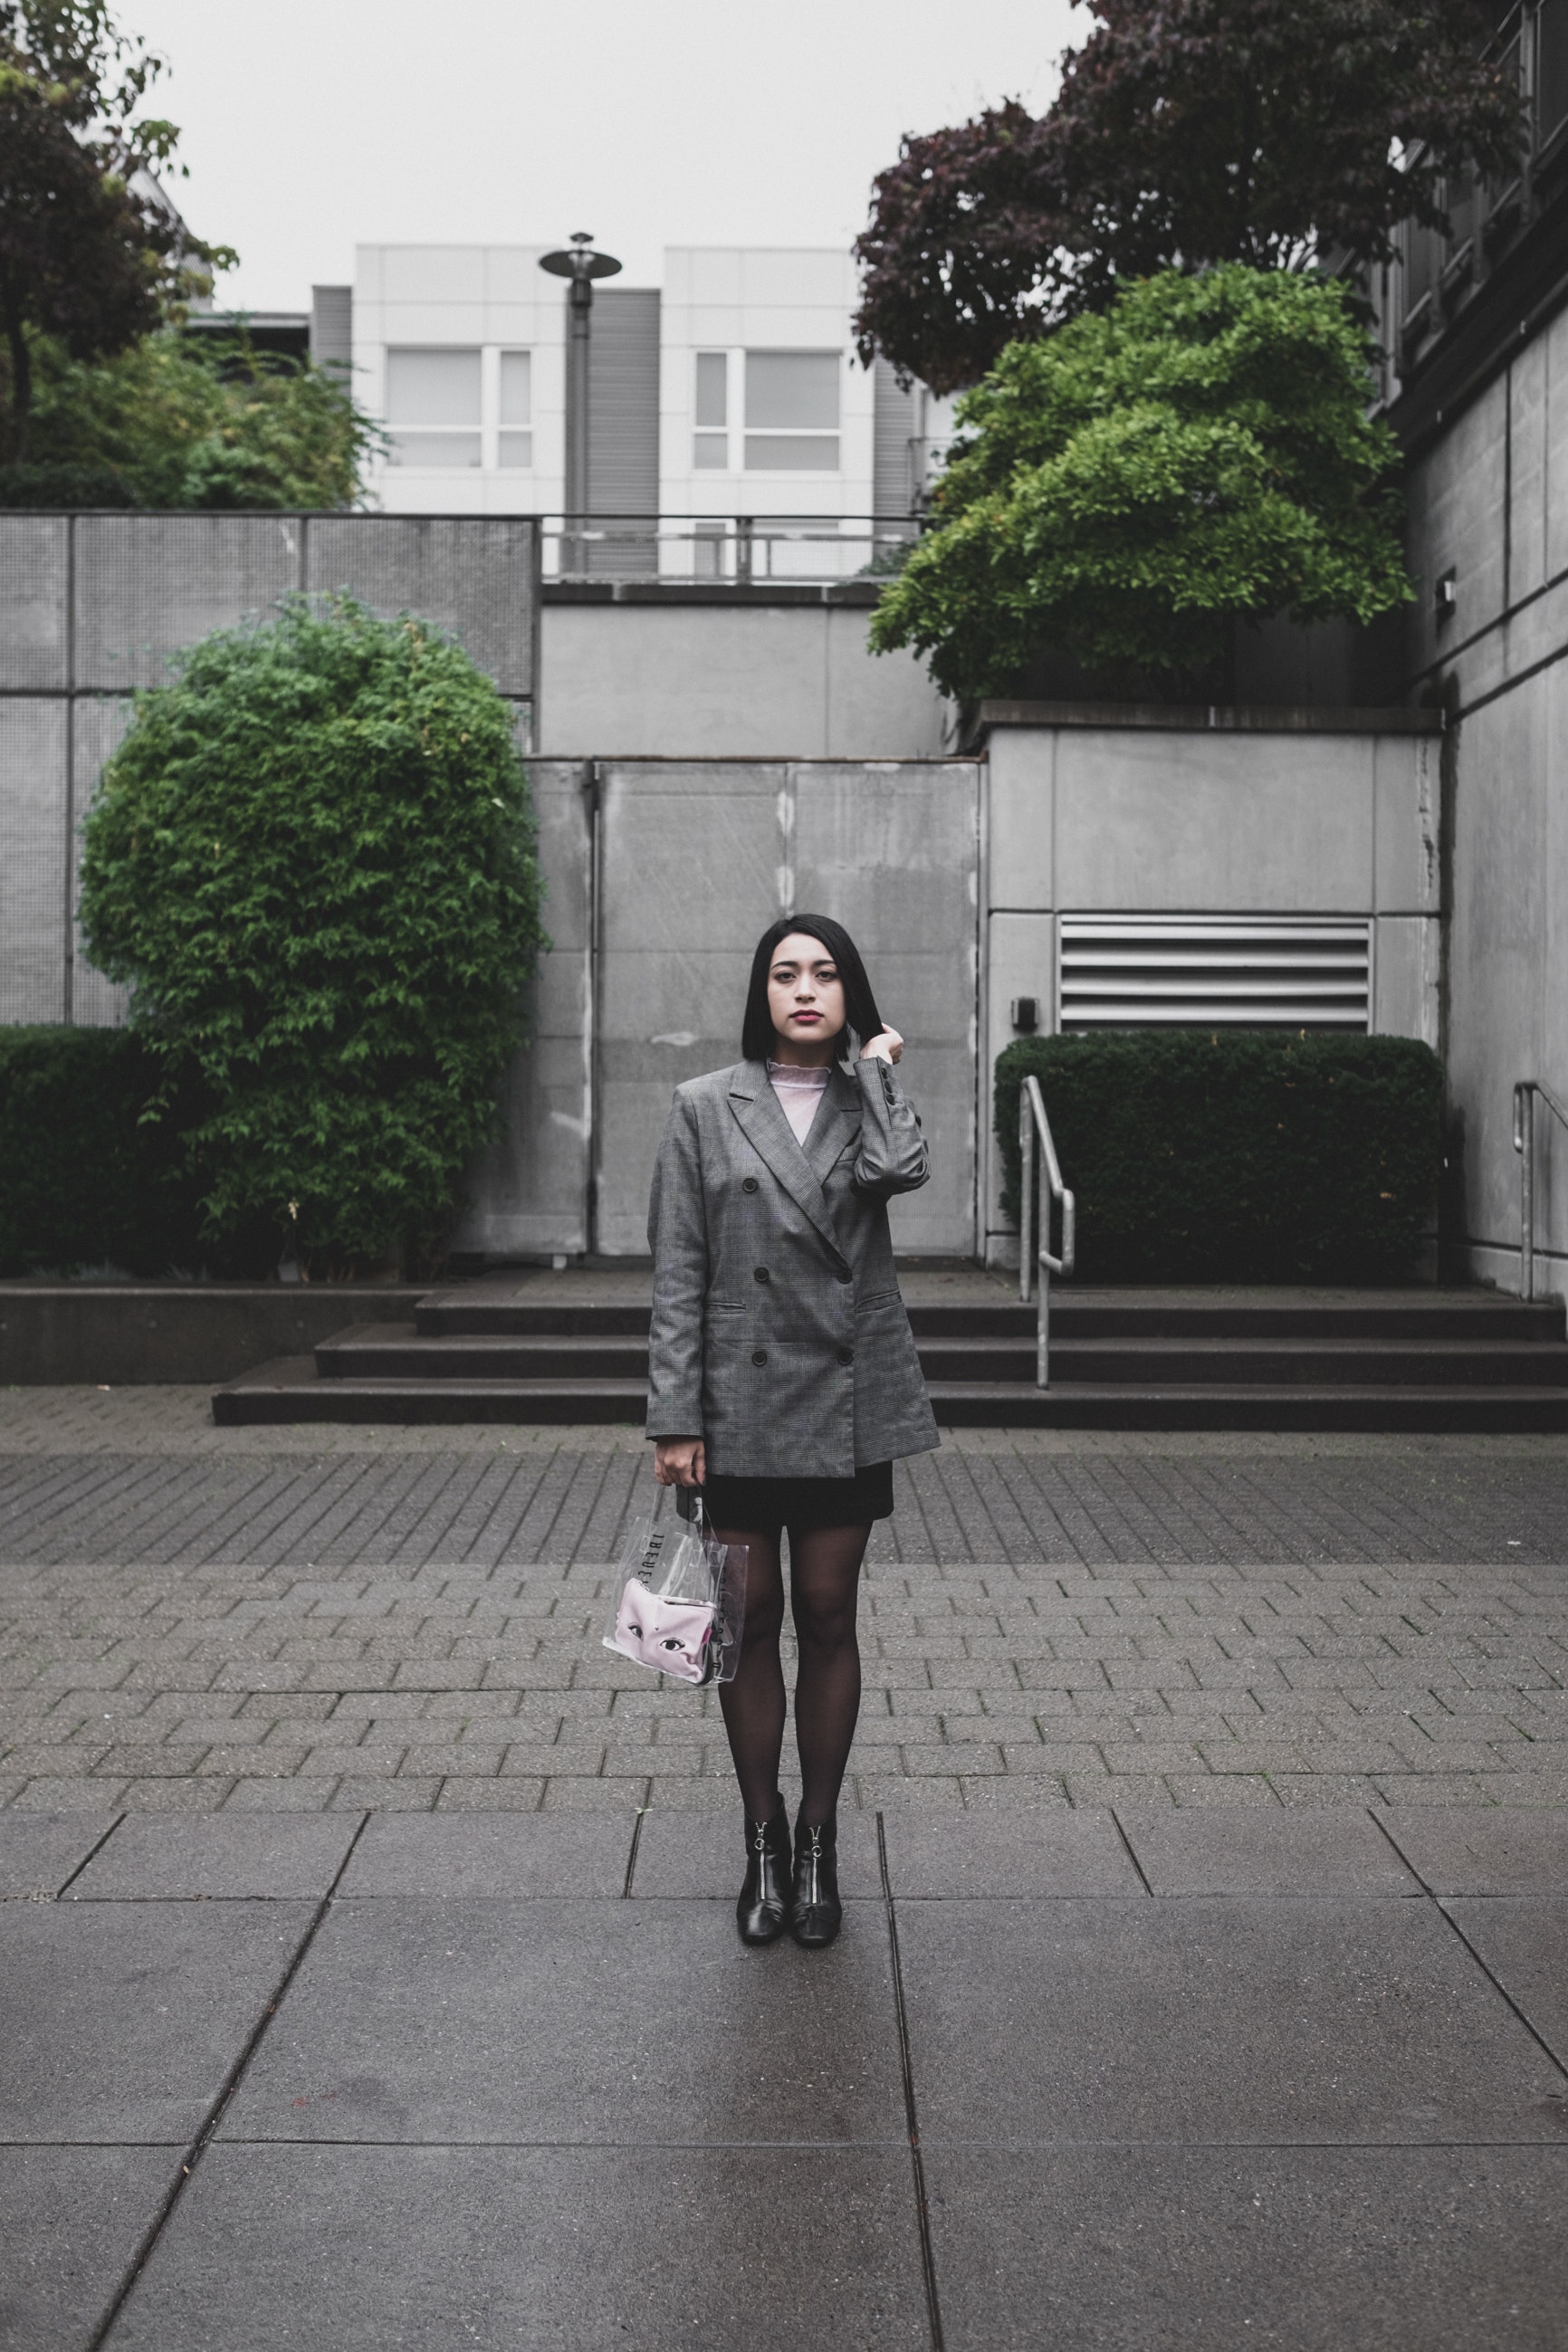
photograph, standing, snapshot, photography, black and white, architecture, footwear, leg, walking, outerwear, street fashion, jacket, street, shoe, style